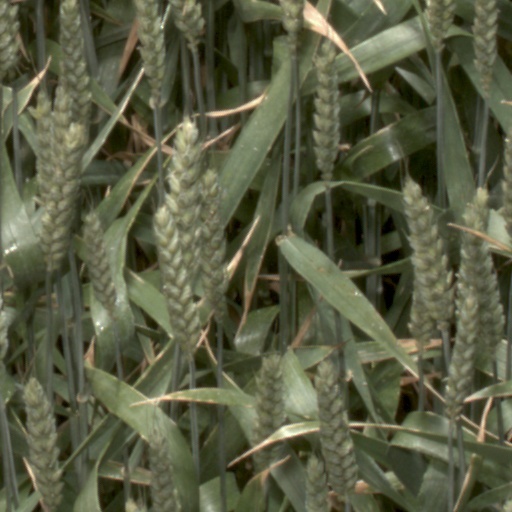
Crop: wheat